5-Bromouracil

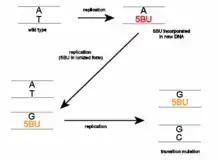
Mutagenesis by 5BU

Thus 5-BrU induces a point mutation via base substitution. This base pair will change from an A-T to a G-C or from a G-C to an A-T after a number of replication cycles, depending on whether 5-BrU is within the DNA molecule or is an incoming base when it is enolized or ionized.